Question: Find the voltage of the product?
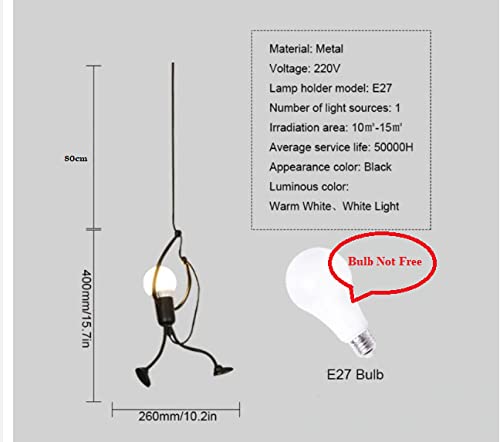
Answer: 220.0 volt